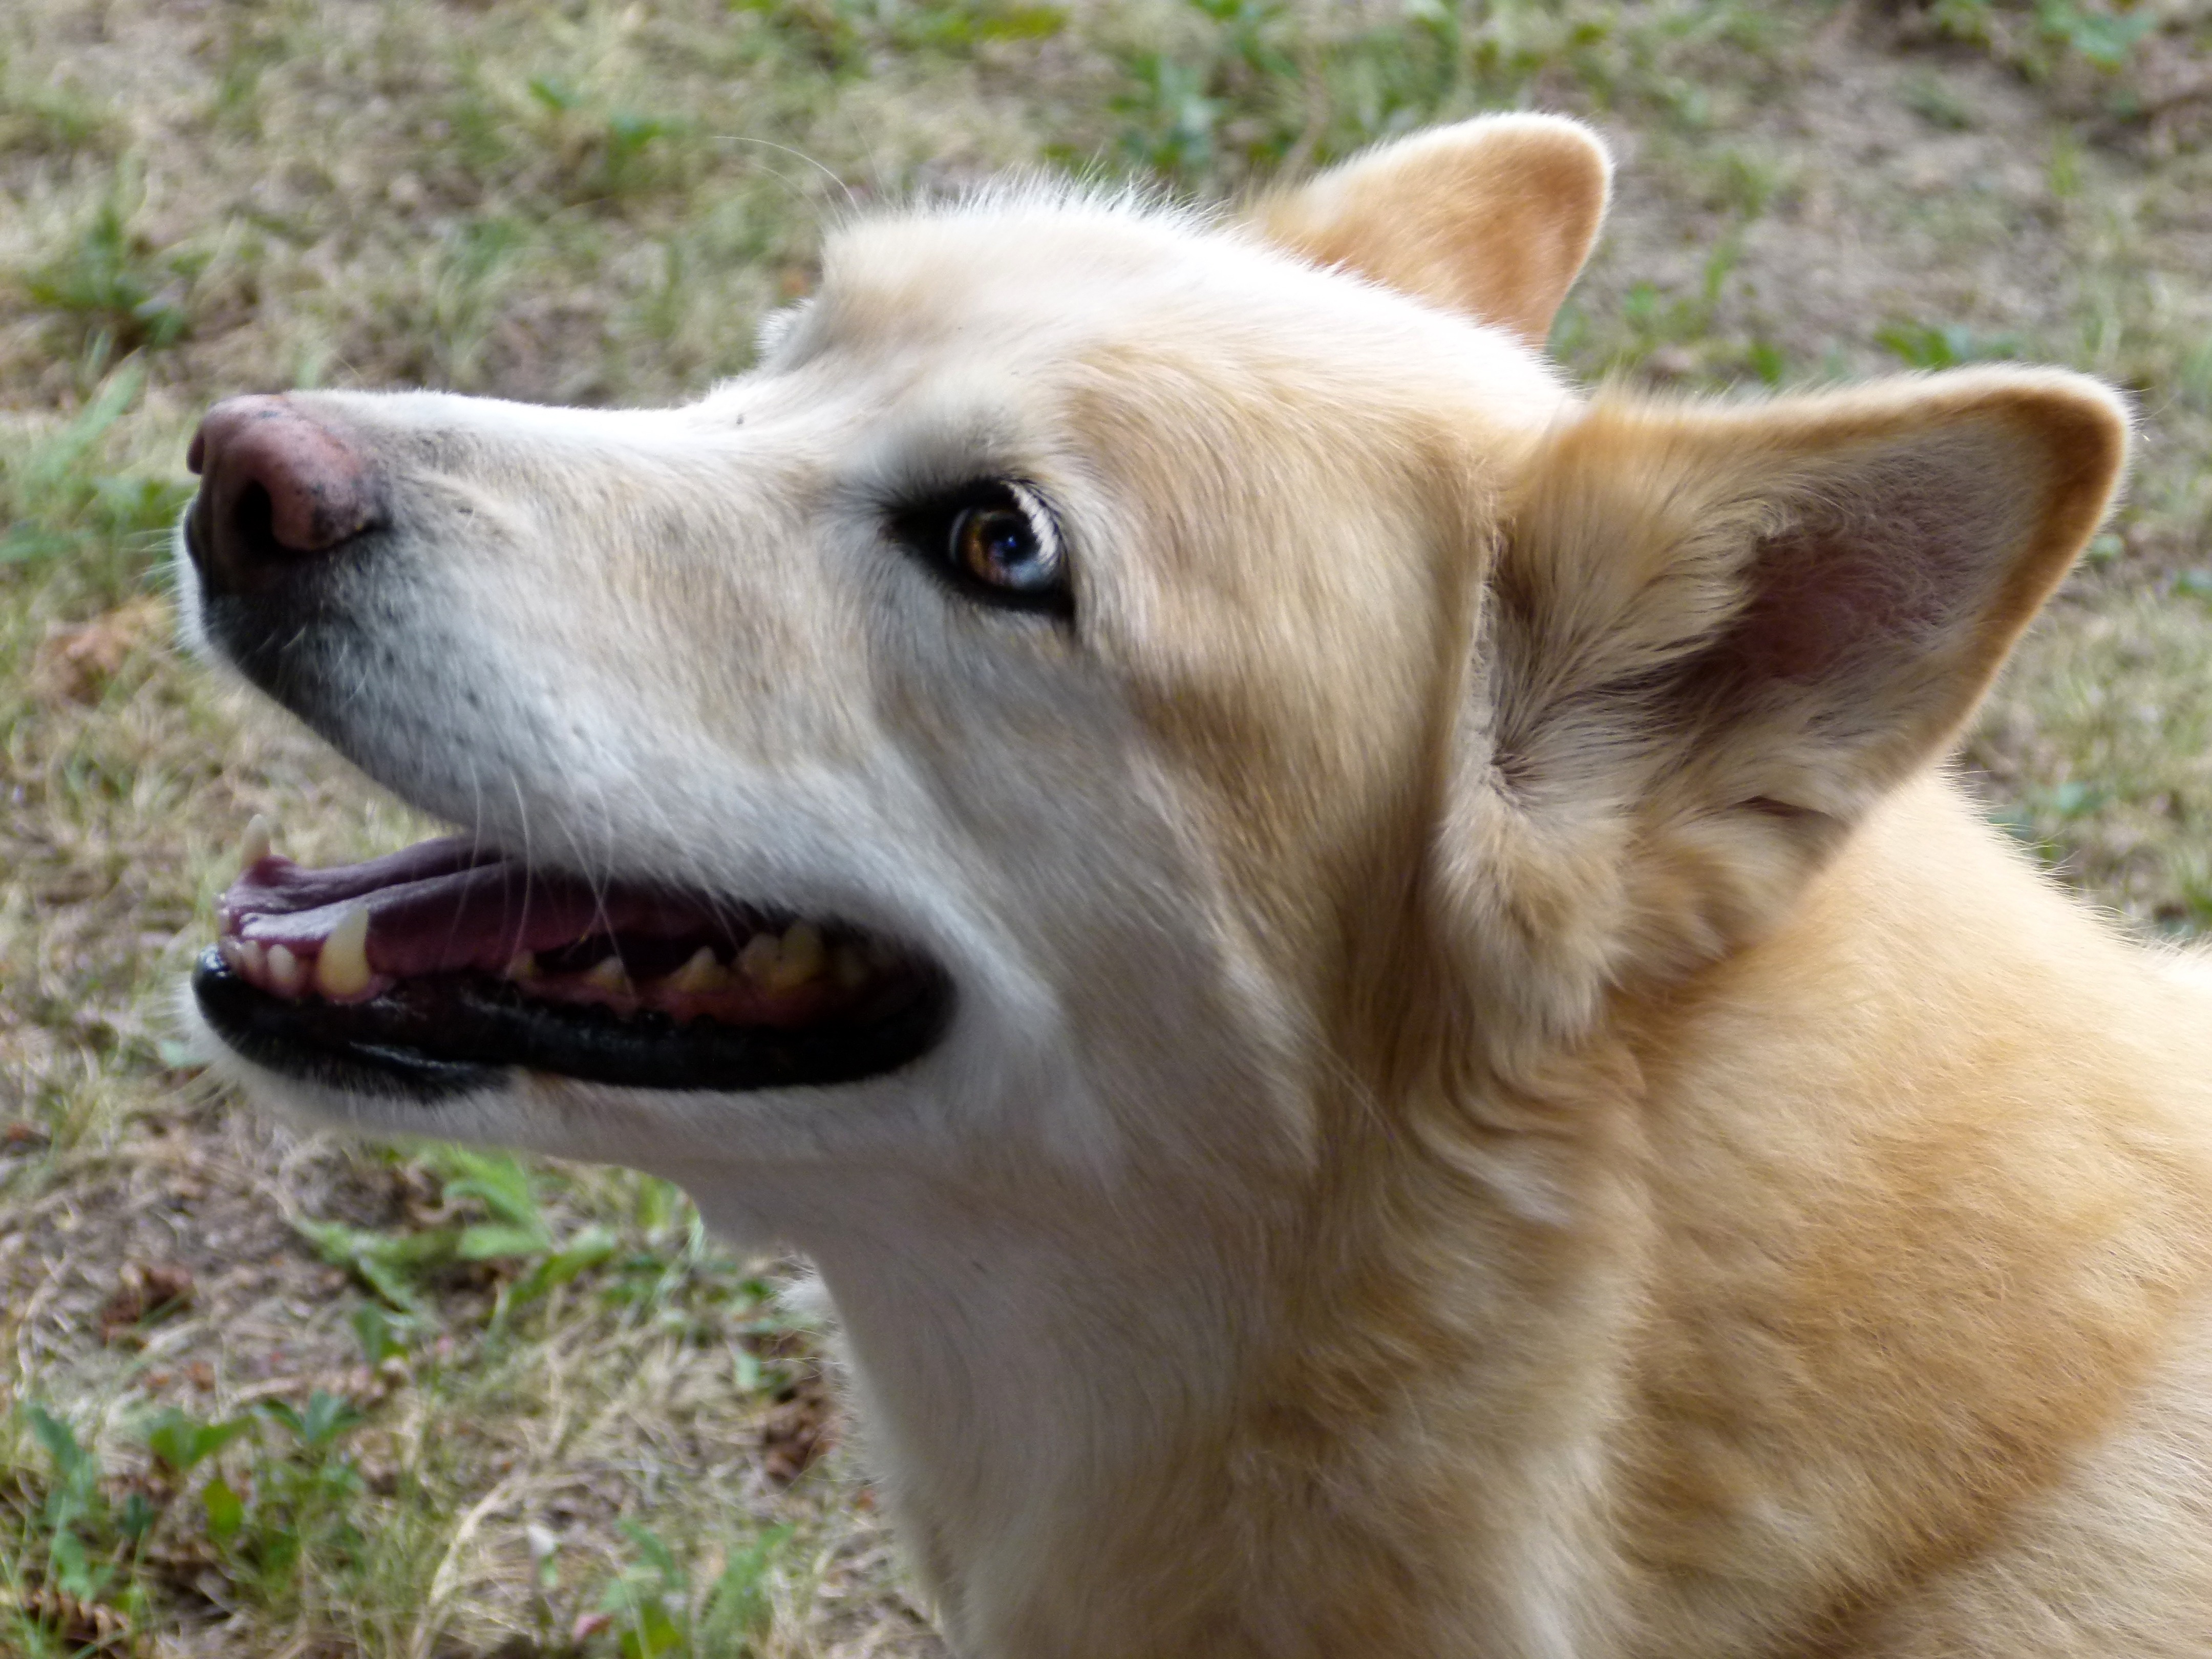
dog, canine, pet, mammal, blue, wolf, cross, husky, eyes, vertebrate, dog breed, faithful, white shepherd, korean jindo dog, street dog, dog like mammal, saarloos wolfdog, wolfdog, czechoslovakian wolfdog, carnivoran, dog breed group, greenland dog, icelandic sheepdog, canaan dog